Snana

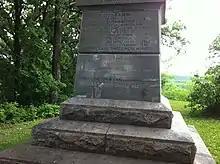
"Maggie Brass — Snana-win" appears at the bottom of the Faithful Indians' Monument

Maggie Brass died on April 24, 1908. After her death, Snana’s name was added to the Faithful Indians’ Monument, in a space that had been reserved for it. The monument is located in Morton, Minnesota near the Birch Coulee Monument.